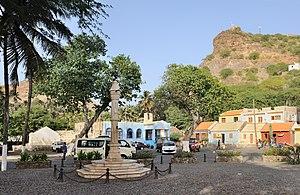
Cap-Vert, île de Santiago, Cidade Velha